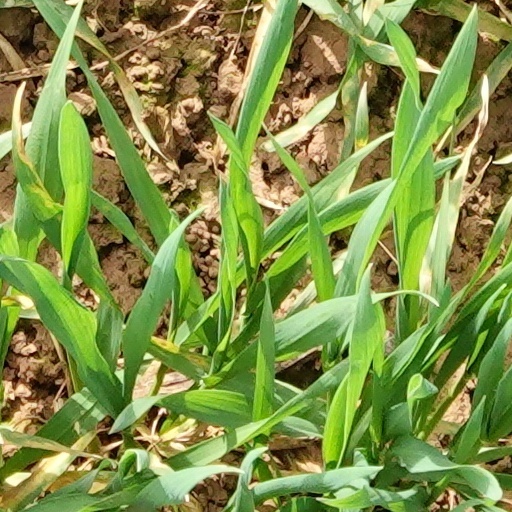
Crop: wheat